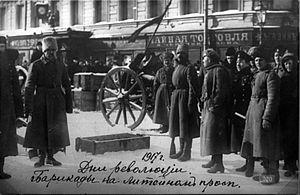
La Russie dans la Première Guerre mondiale est un des belligérant majeurs du conflit : d'août 1914 à décembre 1917, elle combat dans le camp de l'Entente contre les Empires centraux. Au début du XXᵉ siècle, l'Empire russe fait figure de grande puissance par l'immensité de son territoire, le chiffre de sa population, ses ressources agricoles. Son réseau ferroviaire et son industrie connaissent un développement rapide mais elle n'a pas encore rattrapé son retard sur les puissances occidentales, l'Empire allemand en particulier. La guerre russo-japonaise de 1904-1905, suivie de la révolution de 1905, révèlent les faiblesses de son appareil militaire et mettent à nu de profonds clivages politiques et sociaux auxquels s'ajoute la question des minorités nationales. Les rivalités opposant la Russie à l'Allemagne et à l'Autriche-Hongrie l'entraînent à conclure une alliance avec la France et s'impliquer dans les affaires des Balkans. La crise de juillet 1914 ouvre un conflit général où la Russie est alliée de la France et du Royaume-Uni.